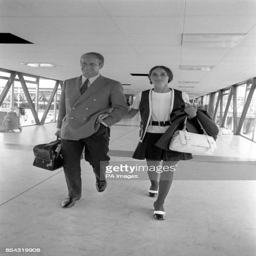
uk constituent country and football player and his wife leave airport for a holiday